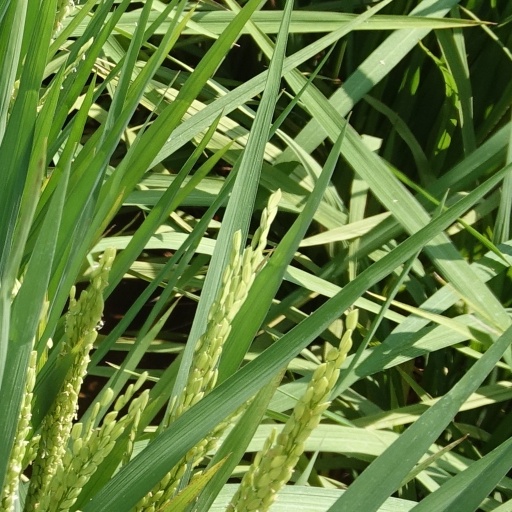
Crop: rice